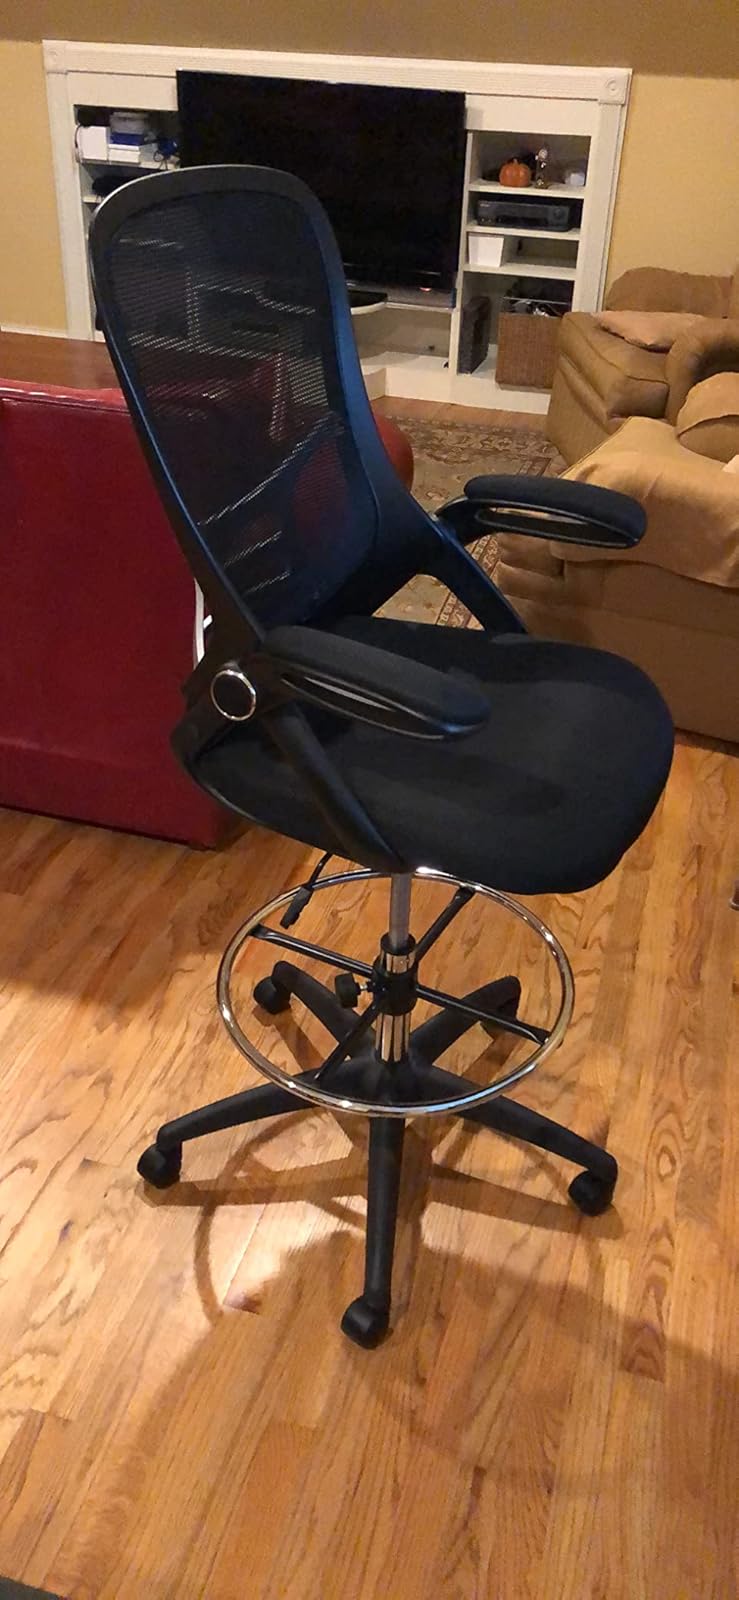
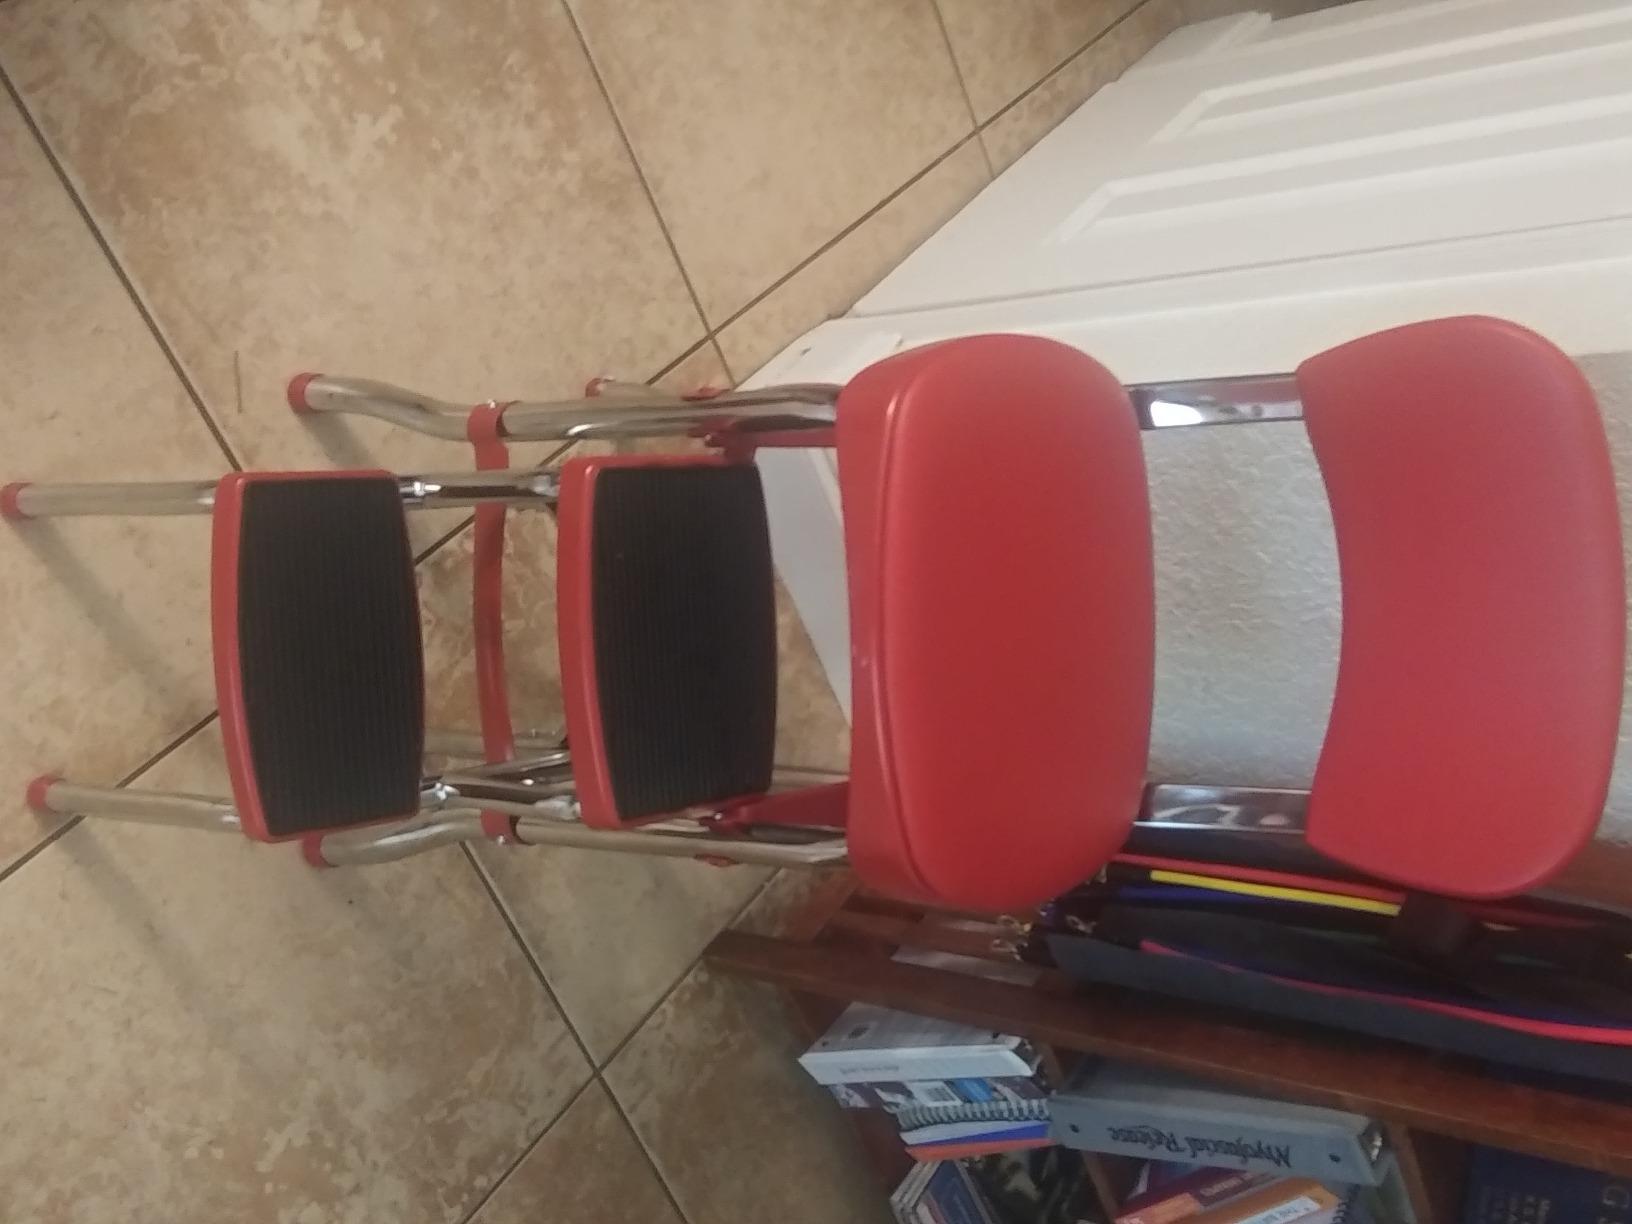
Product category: items_chair
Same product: no